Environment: lab
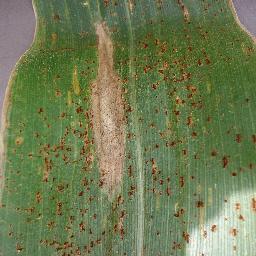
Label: northern_corn_leaf_blight